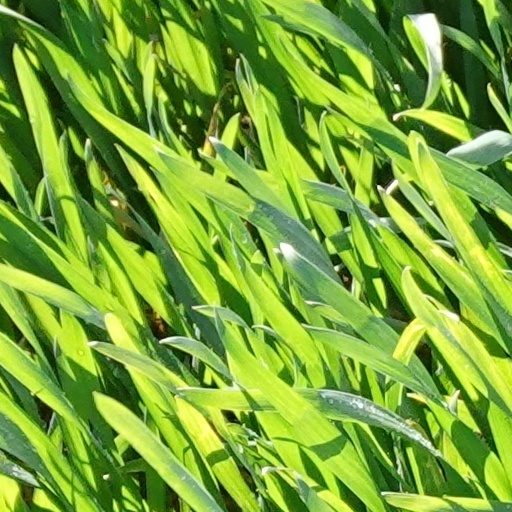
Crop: wheat